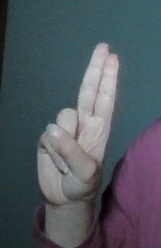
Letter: taa